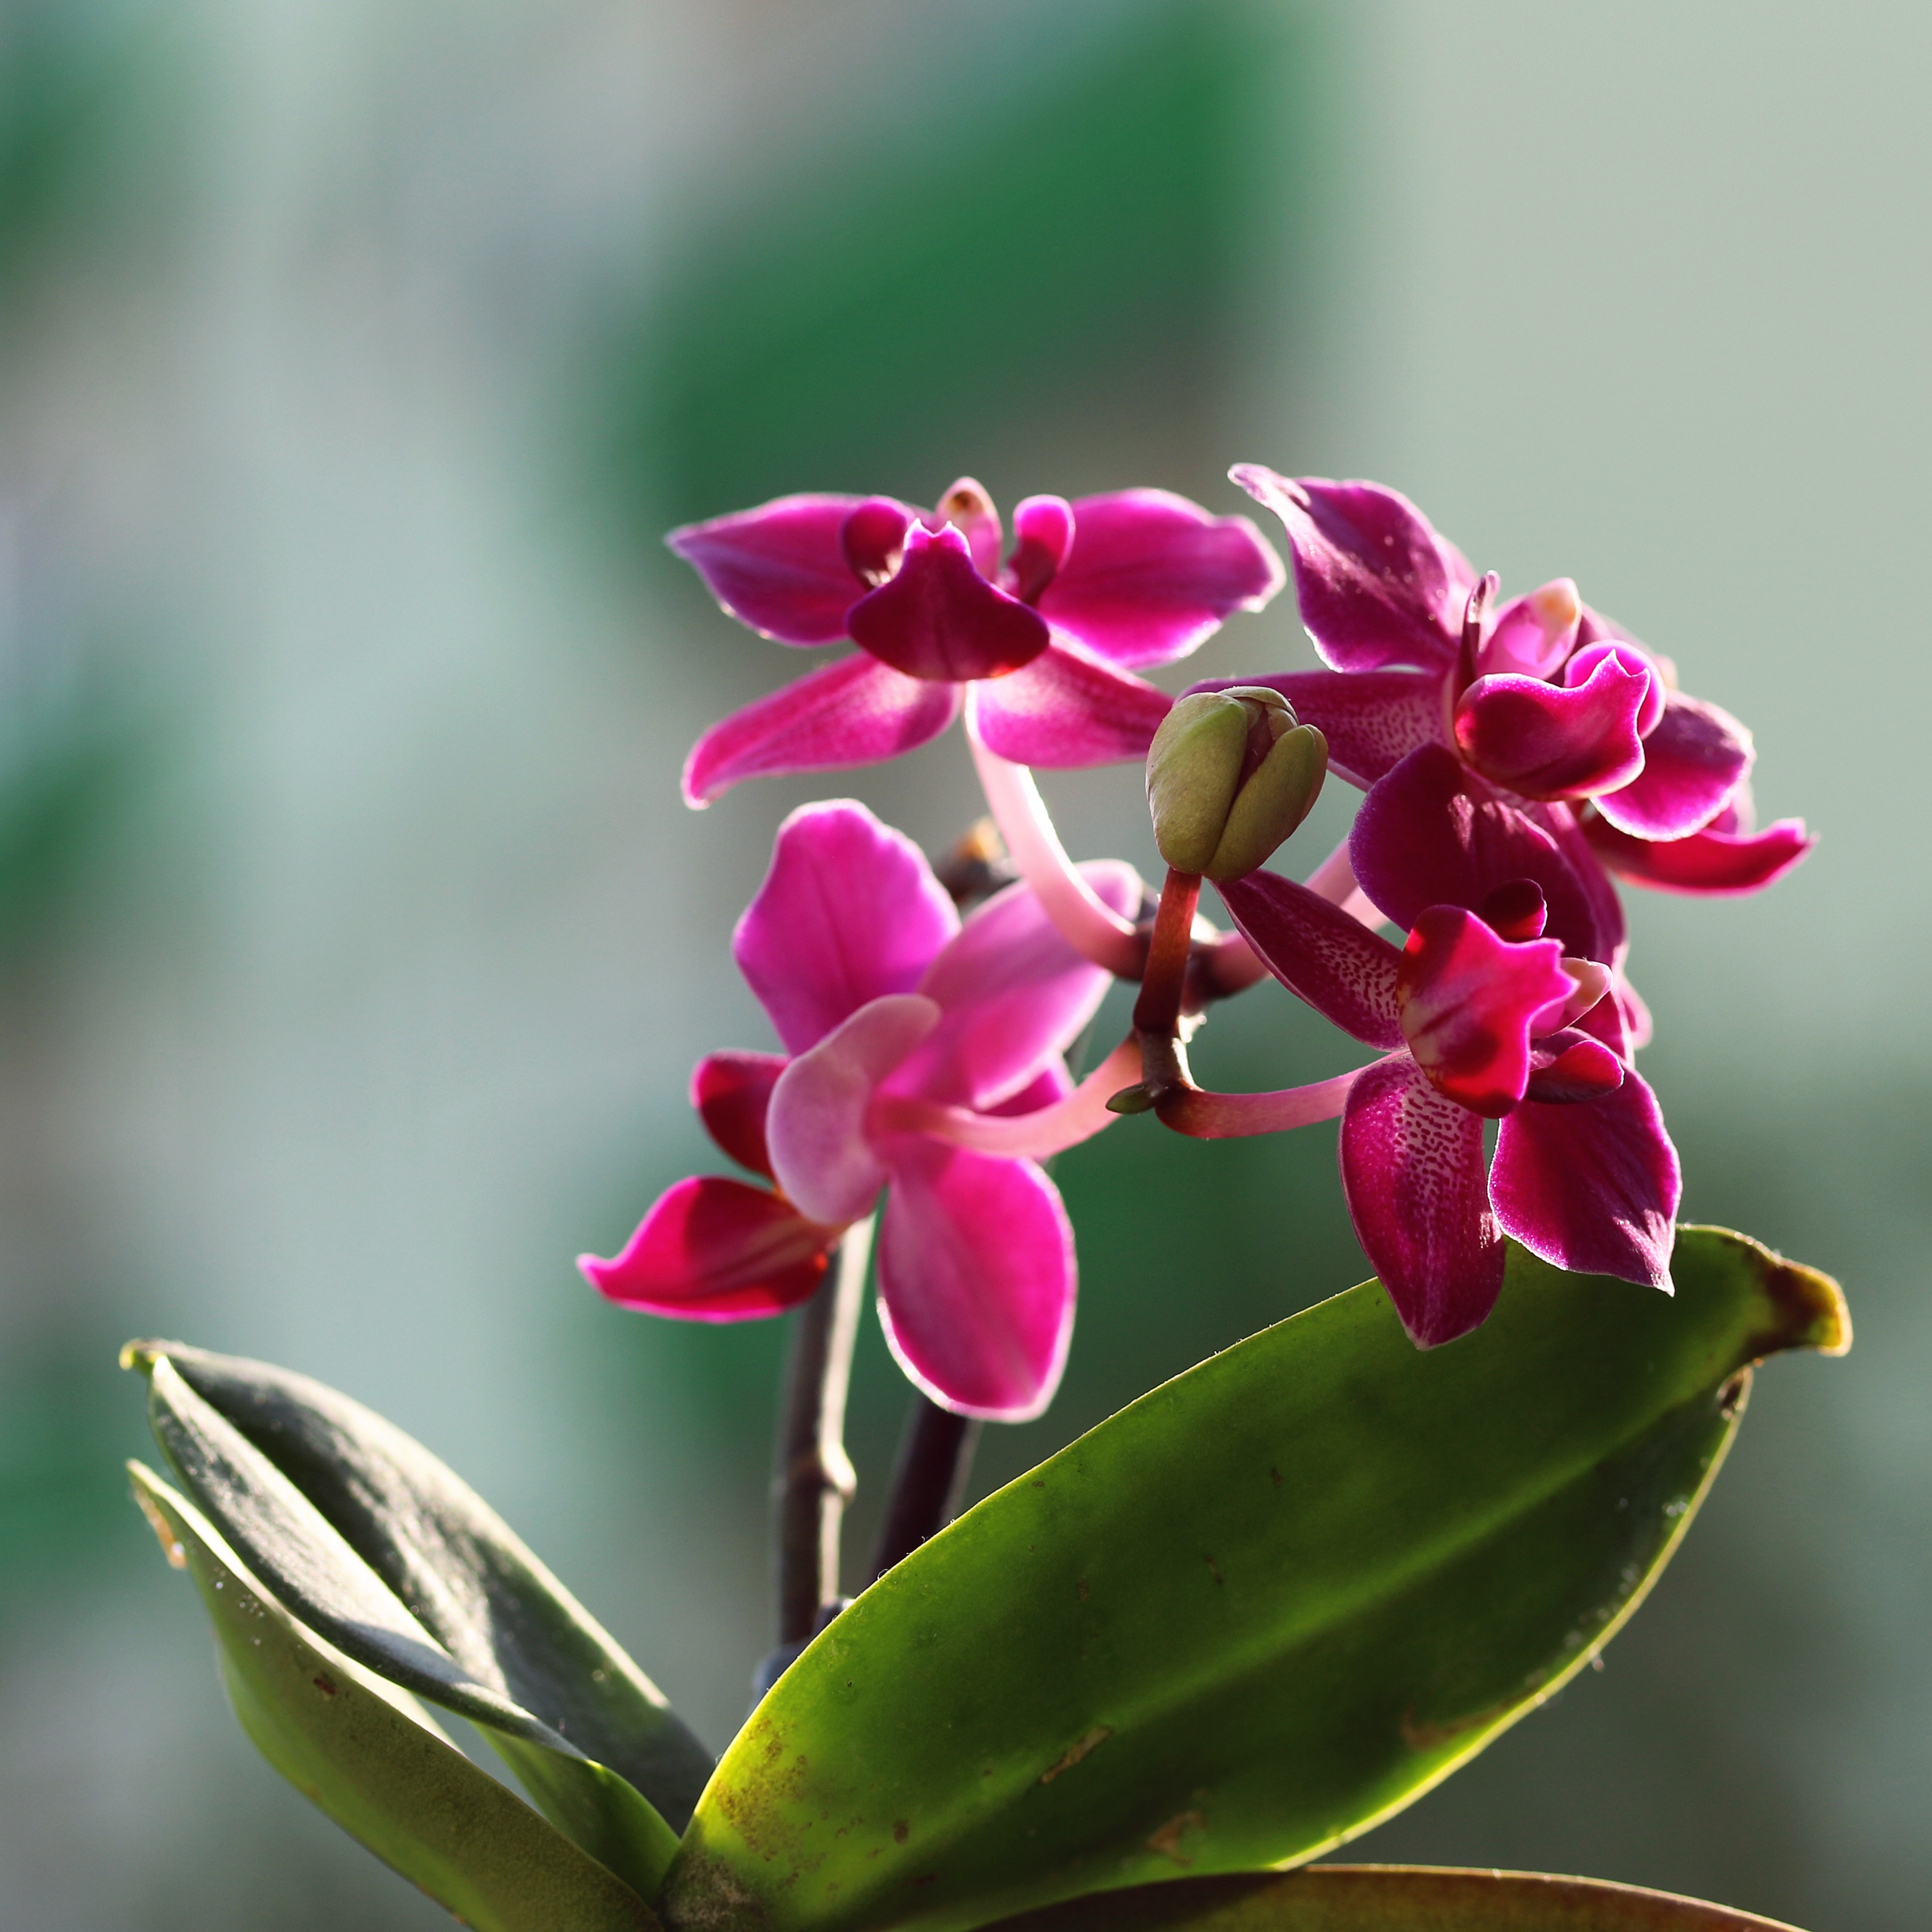
blossom, plant, flower, petal, botany, pink, flora, orchid, close up, macro photography, flowering plant, plant stem, land plant, moth orchid